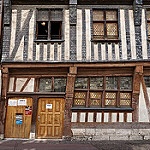
Label: buildings